2016–17 Gonzaga Bulldogs men's basketball team

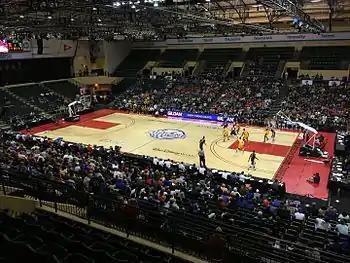
Gonzaga Bulldogs and Quinnipiac Bobcats playing a basketball game

Gonzaga's non-conference schedule included a matchup with Washington as well as neutral court games against Tennessee (in Nashville) and Arizona (in Los Angeles). The Zags were invited to play in the AdvoCare Invitational in Florida, where they ultimately played against Quinnipiac, Florida, and Iowa State. Gonzaga played 18 conference games (home-and-home) within a nine-week span, beginning on December 29, 2016. The Zags also played in and won the single-elimination WCC Tournament, which took place March 2–7, 2017 at Orleans Arena in Las Vegas. This year's tournament was the first under a new 3-year contract with that venue.